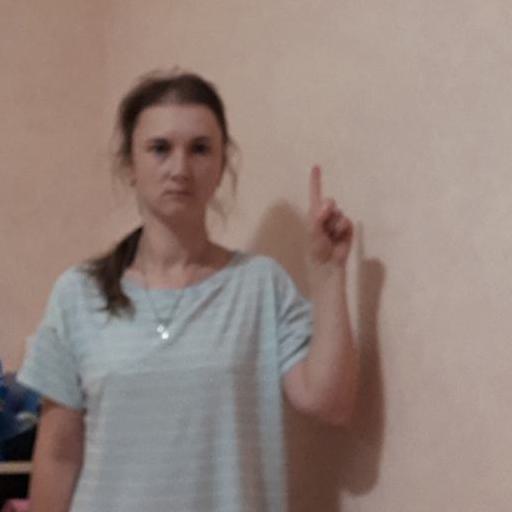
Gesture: one